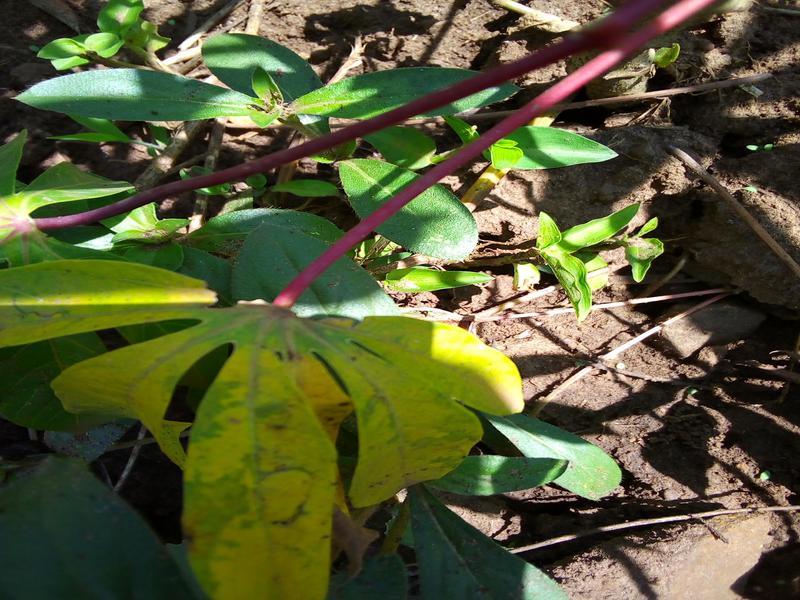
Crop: cassava
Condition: brown_streak_disease